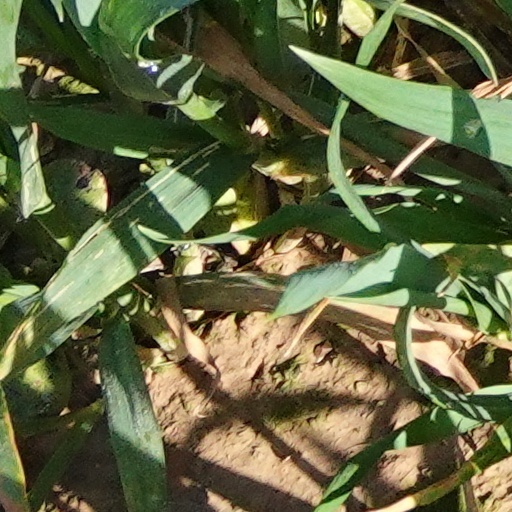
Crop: wheat